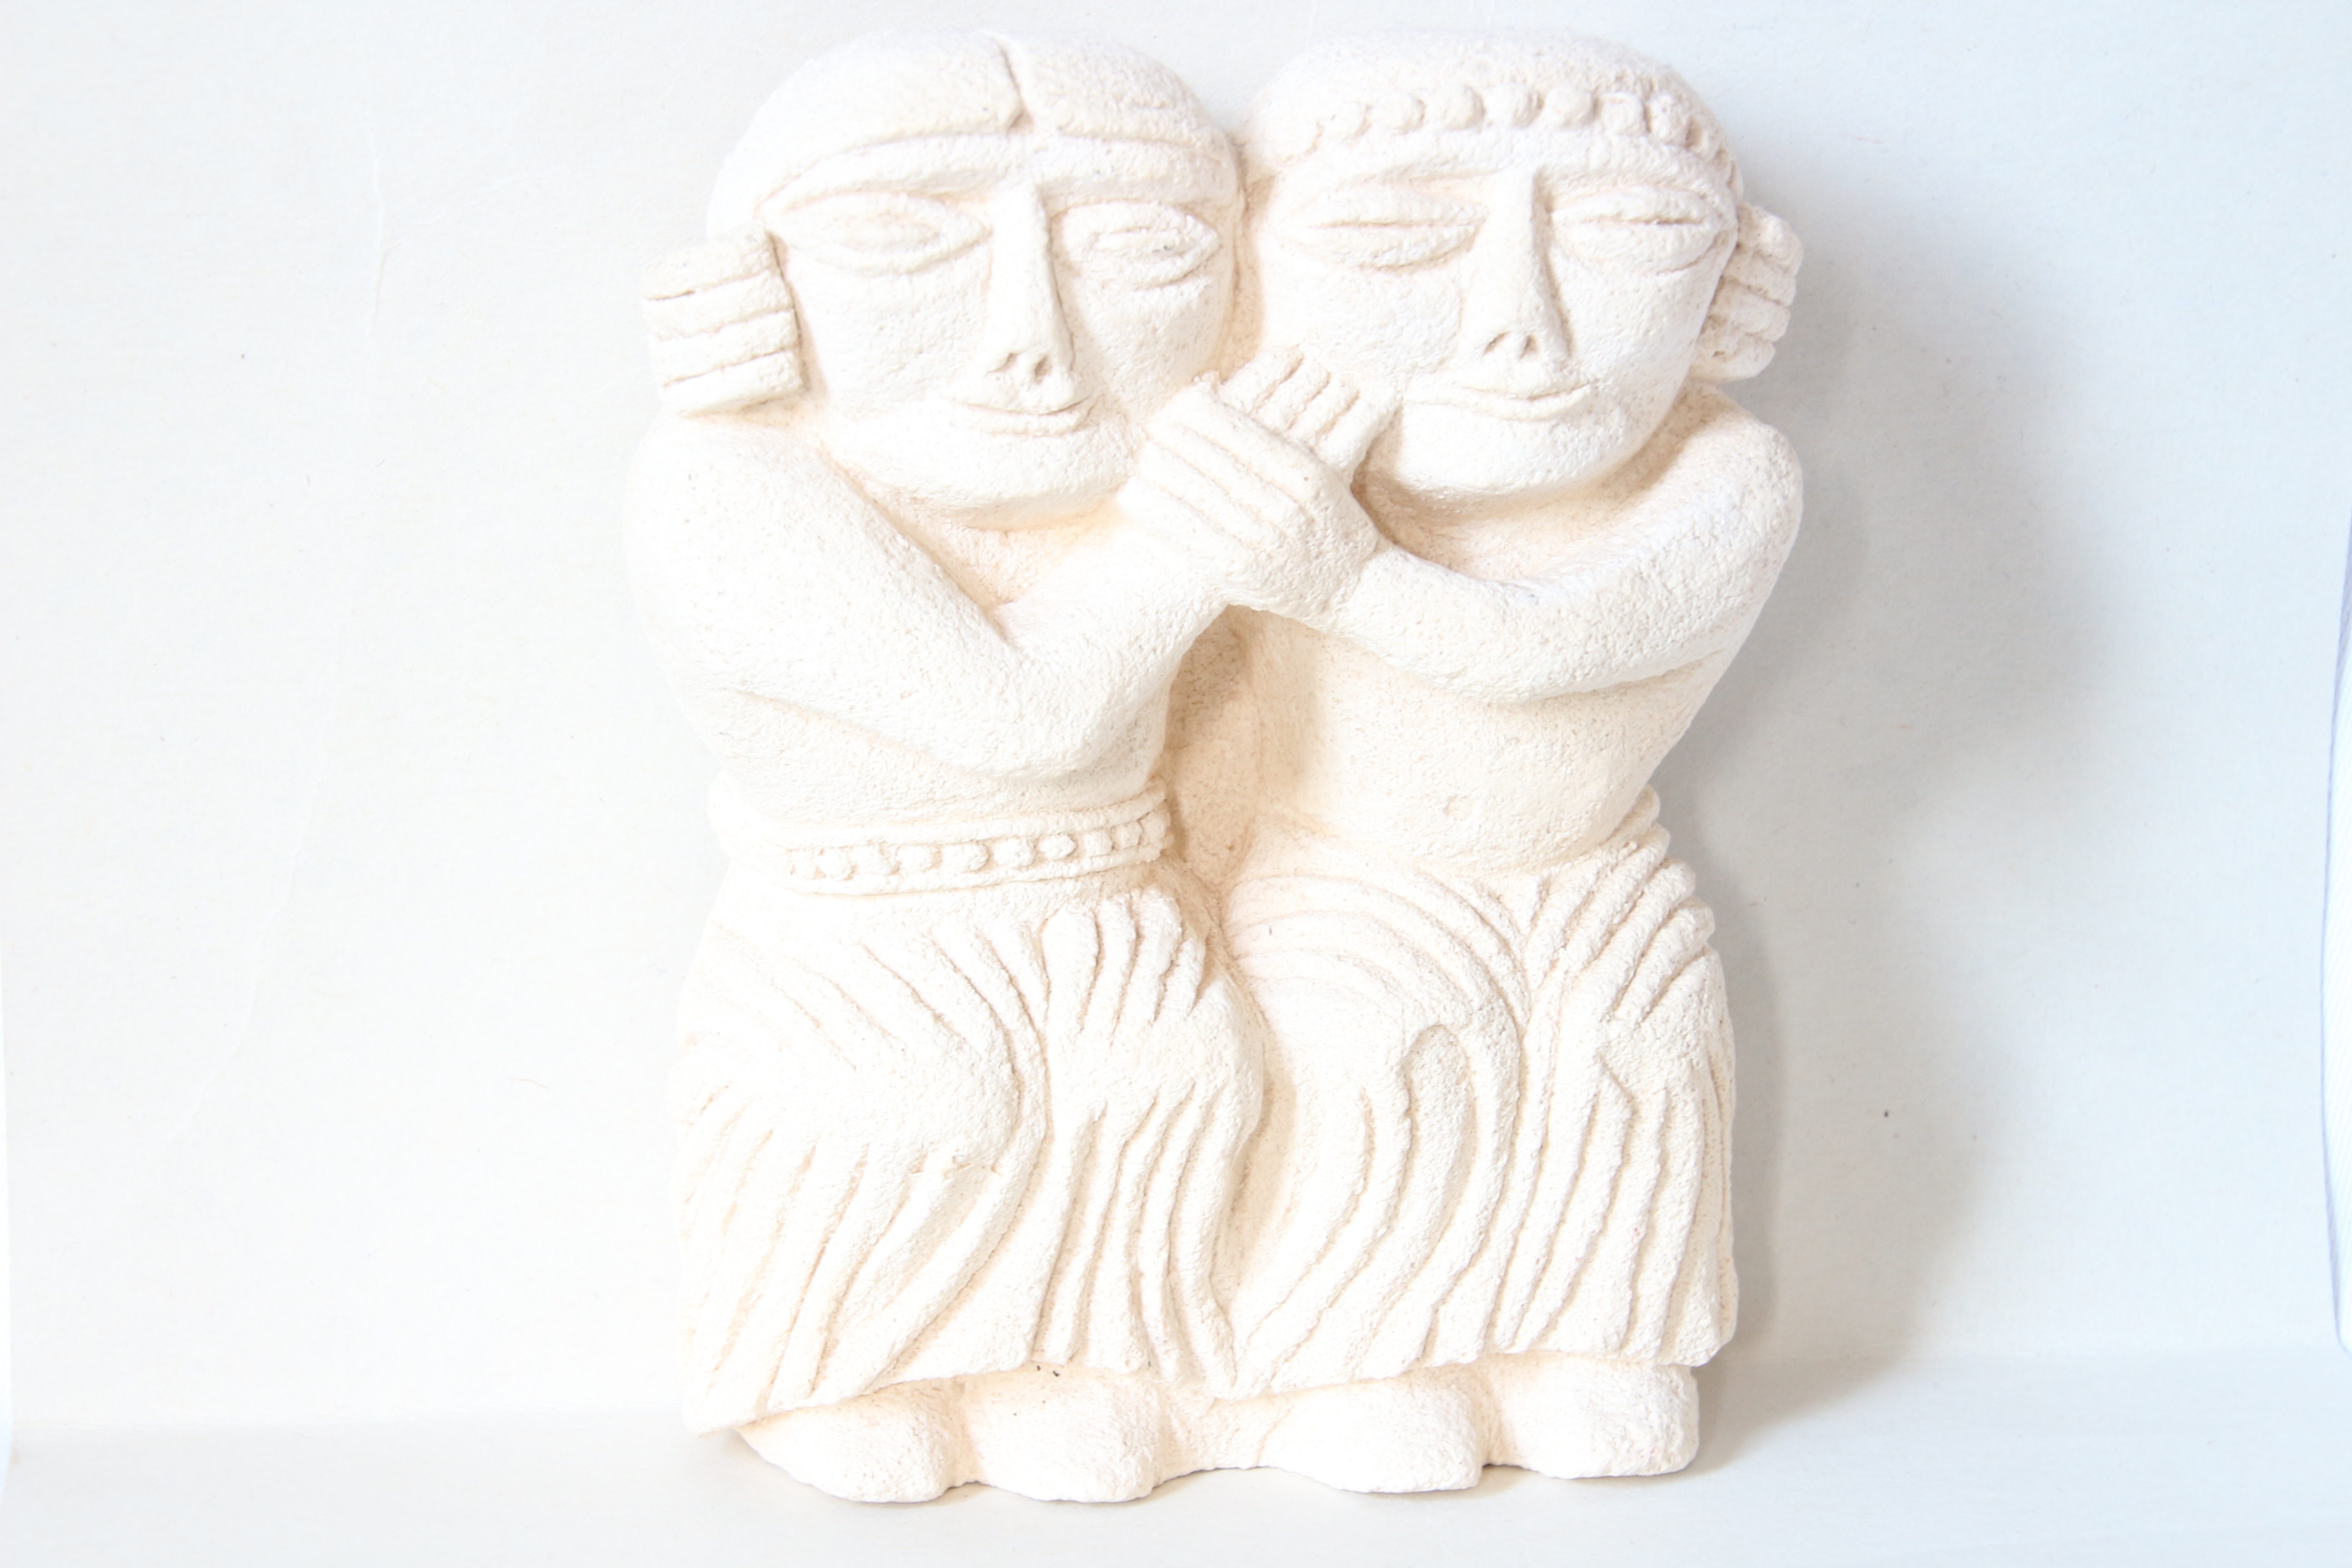
white, monument, statue, decoration, ceramic, sculpture, art, figurine, carving, relief, stone carving